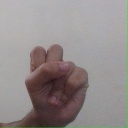
अक्षर: स